Dog tag

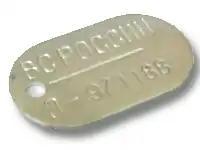
Russian dog tag

The Hungarian army dog tag is made out of steel, forming a 25×35 mm tag designed to split diagonally. Both sides contain the same information: the soldier's personal identity code, blood group and the word HUNGARIA. Some may not have the blood group on them. These are only issued to soldiers who are serving outside of the country. If the soldier should die, one side is removed and kept for the army's official records, while the other side is left attached to the body.